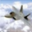
Label: airplane